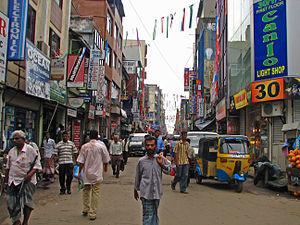
Pettah, dérivé du mot tamil « Pettai », un mot anglo-indien utilisé pour désigner une banlieue à l'extérieur d'un fort. Aujourd'hui, le terme cinghalais « pita-kotuwa » qui signifie à l'extérieur du fort, décrit facilement l'endroit.